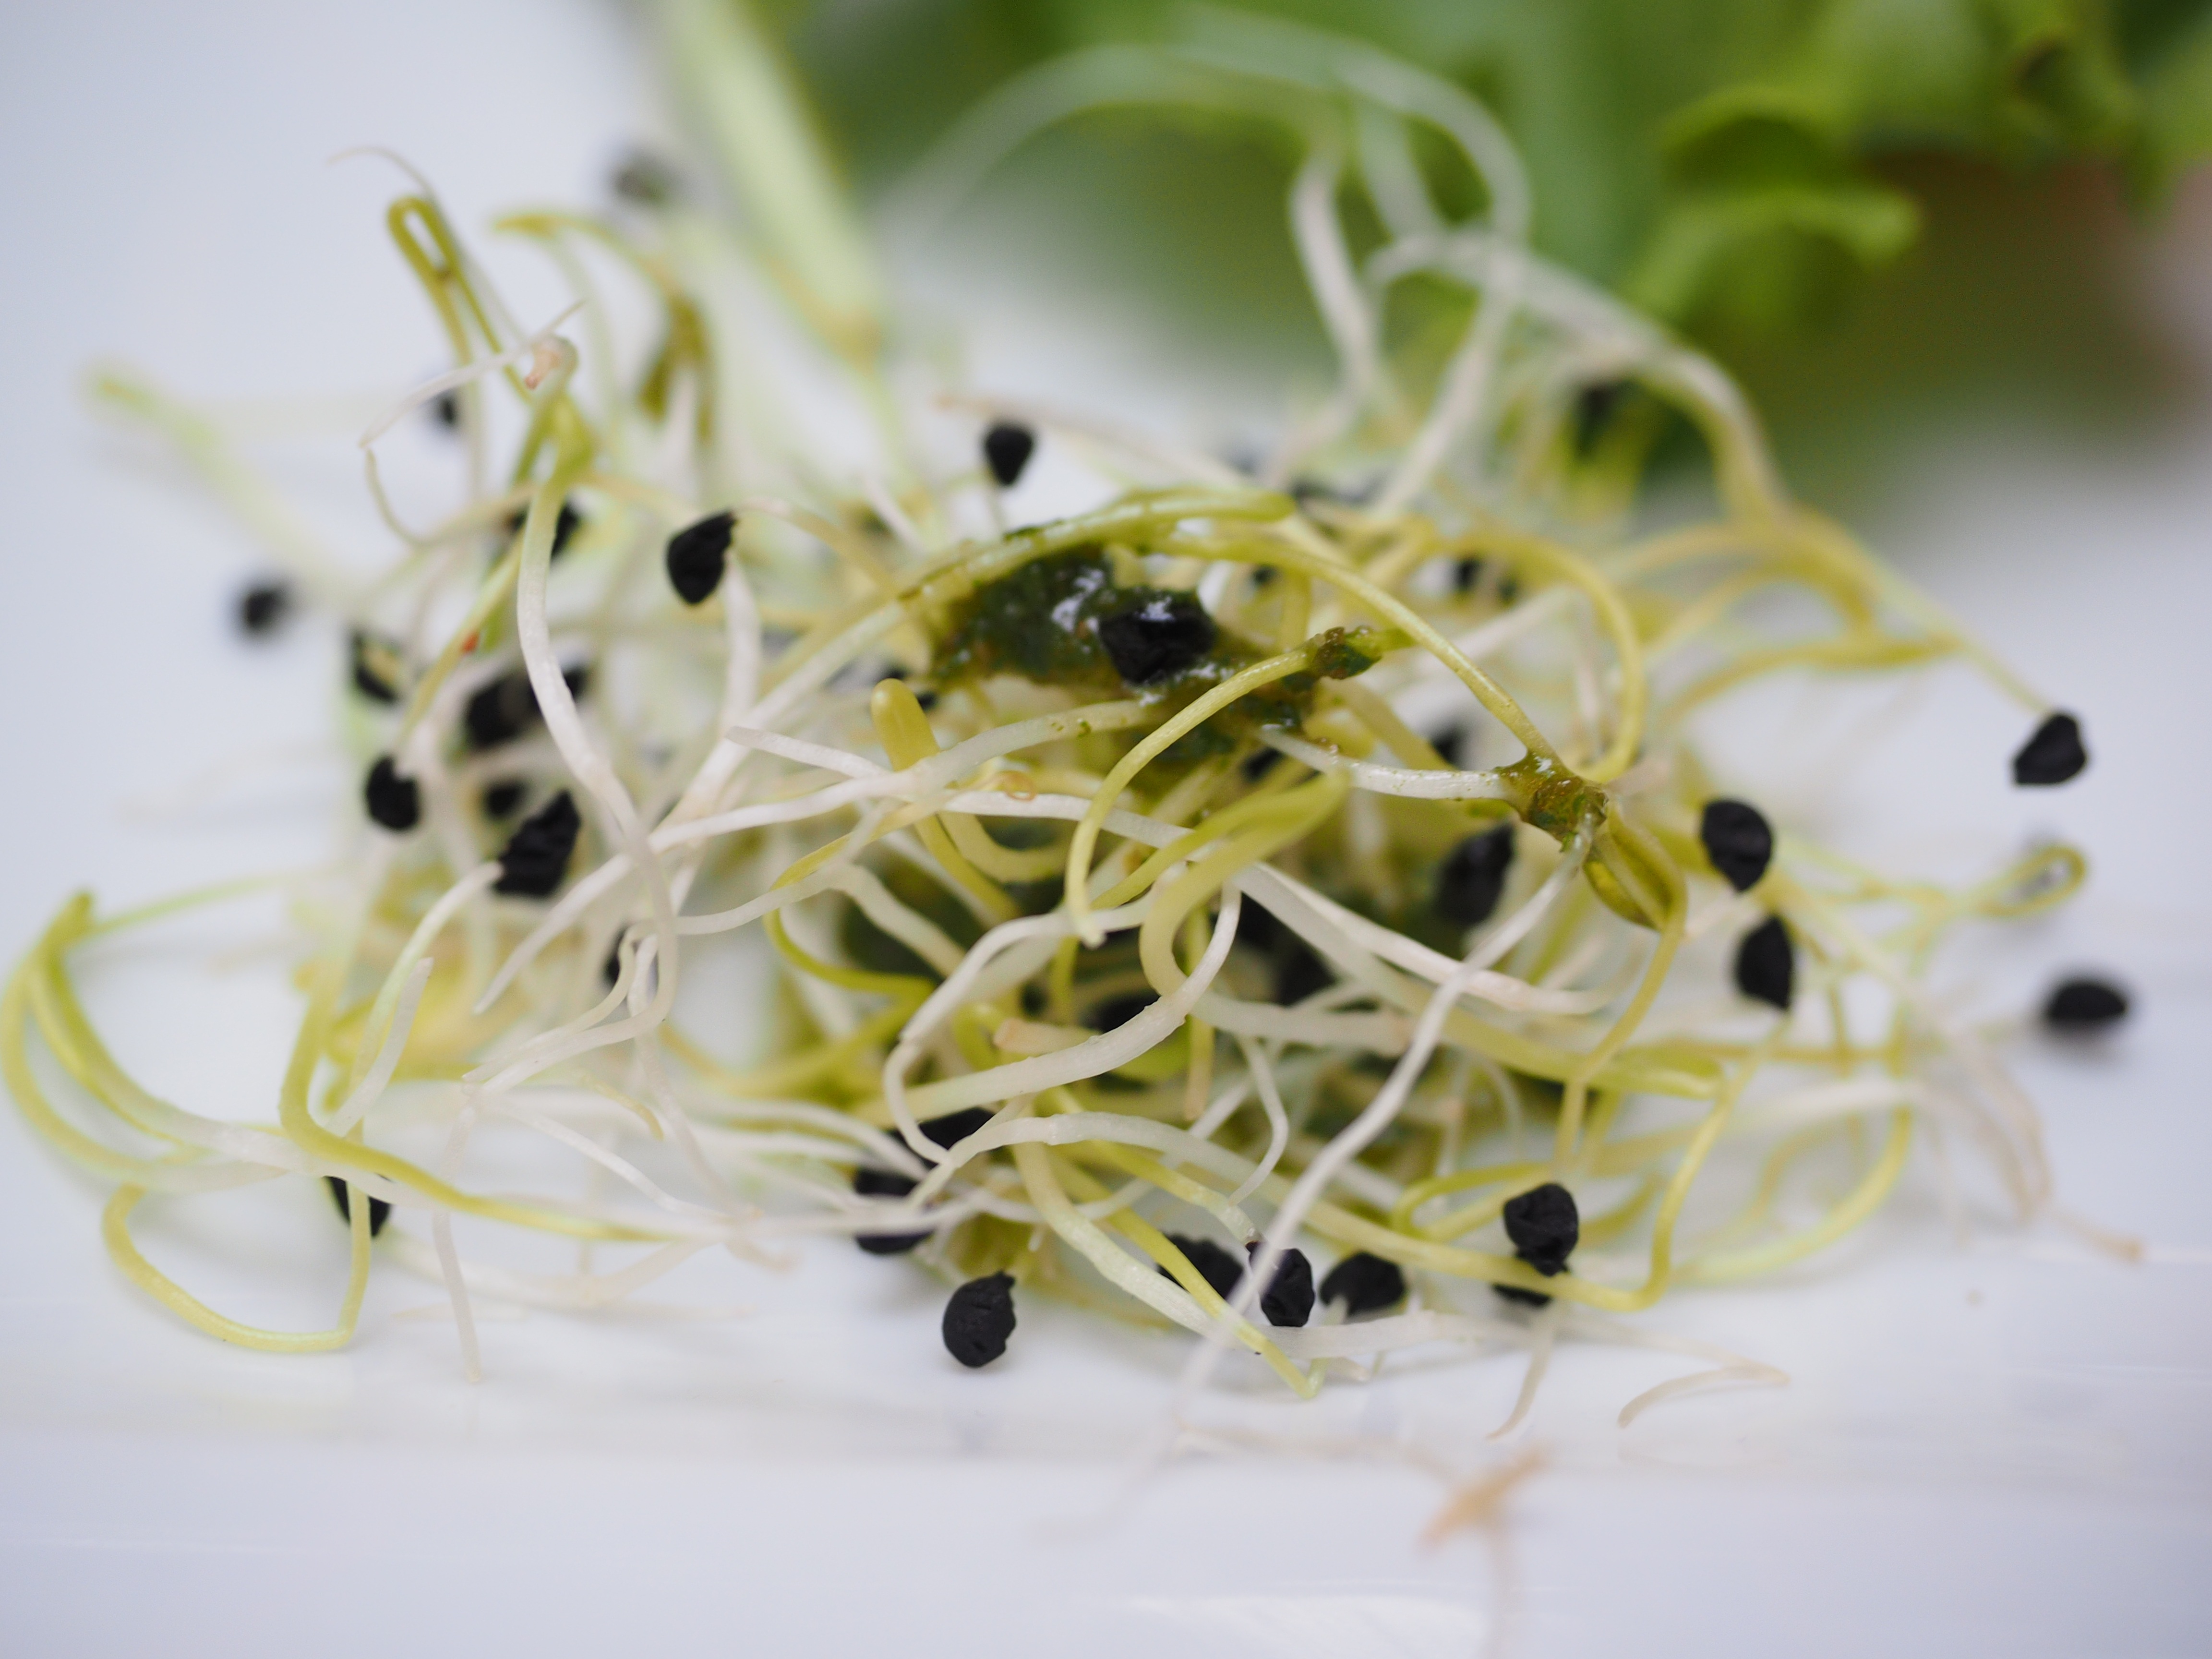
plant, flower, dish, food, produce, vegetable, yellow, gourmet, healthy, cuisine, delicious, nutrition, starter, macro photography, seedlings, flowering plant, alfalfa sprouts, sprout salad, lucerne sprouts, sativa medicago, saat alfalfa sprouts, snail clover sprouts, sprouted eternal clover, land plant